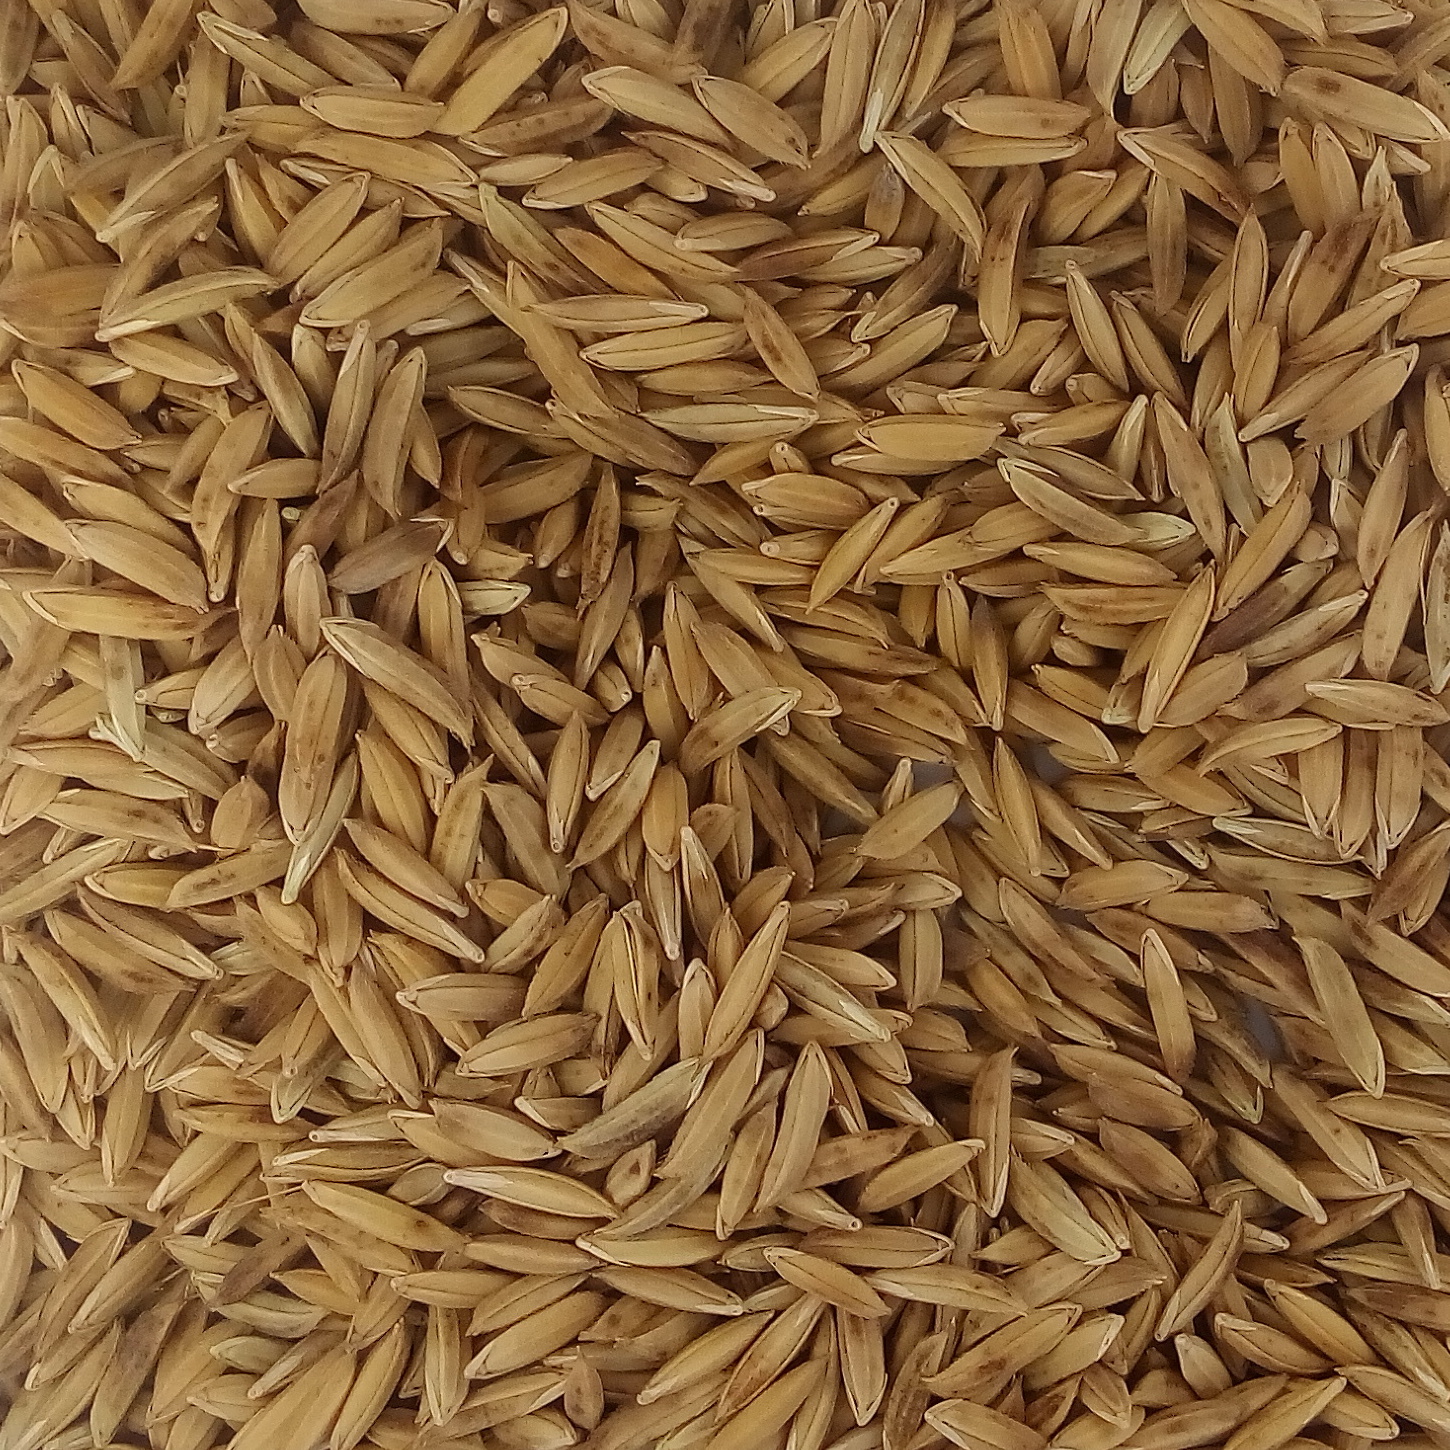
Rice seed variety: BAS_370